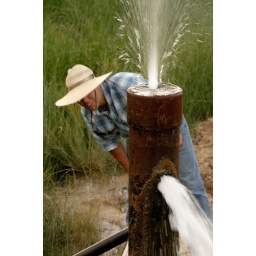
Methane exiting the ground through an abandoned water well in the Atlantic Rim area of Wyoming.